Institute of Nutrition of Central America and Panama

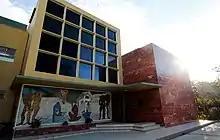
Headquarters

The Institute of Nutrition of Central America and Panama, short INCAP (Spanish: ) is a supranational institution of the Central American Integration System (SICA).